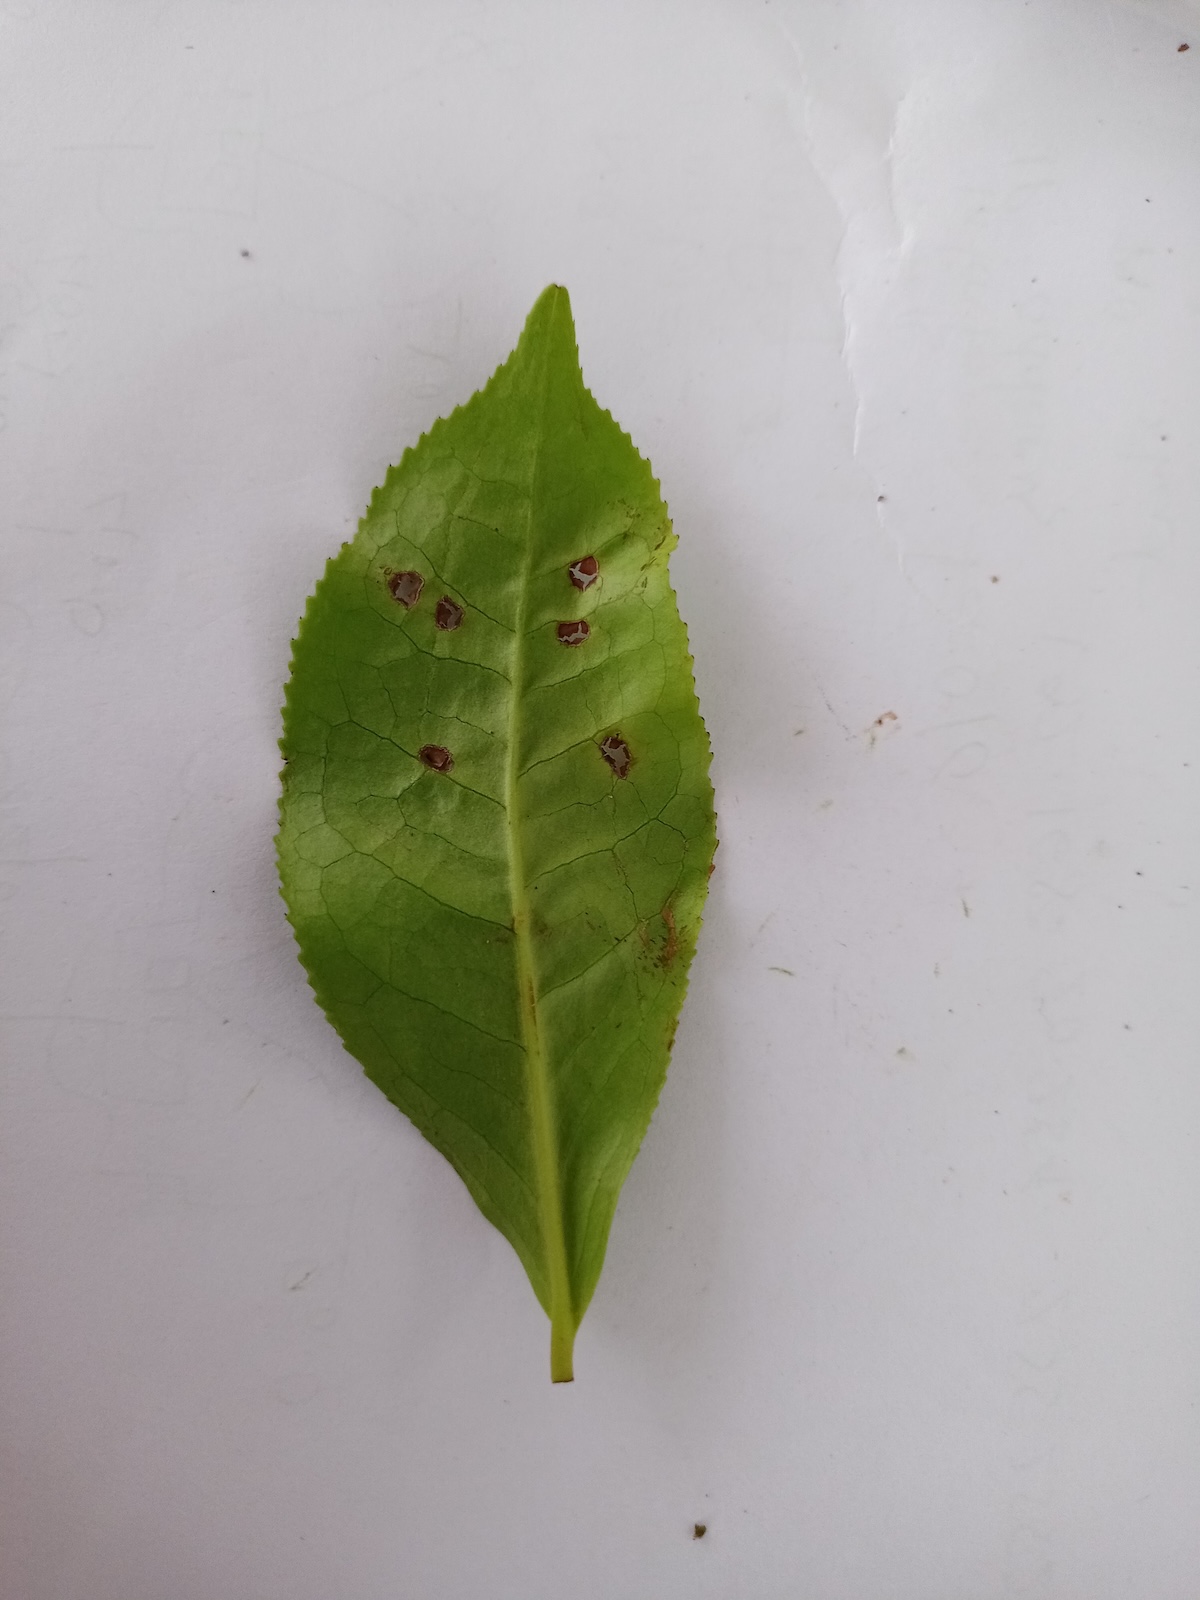
Label: Helopeltis